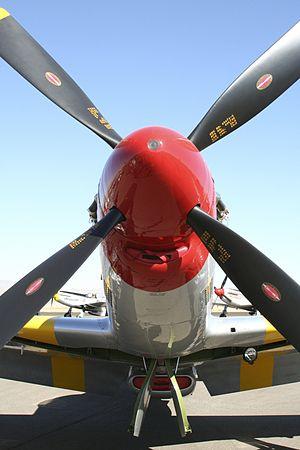
Dans le jargon aéronautique le nez désigne la partie avant du fuselage d'un aéronef.